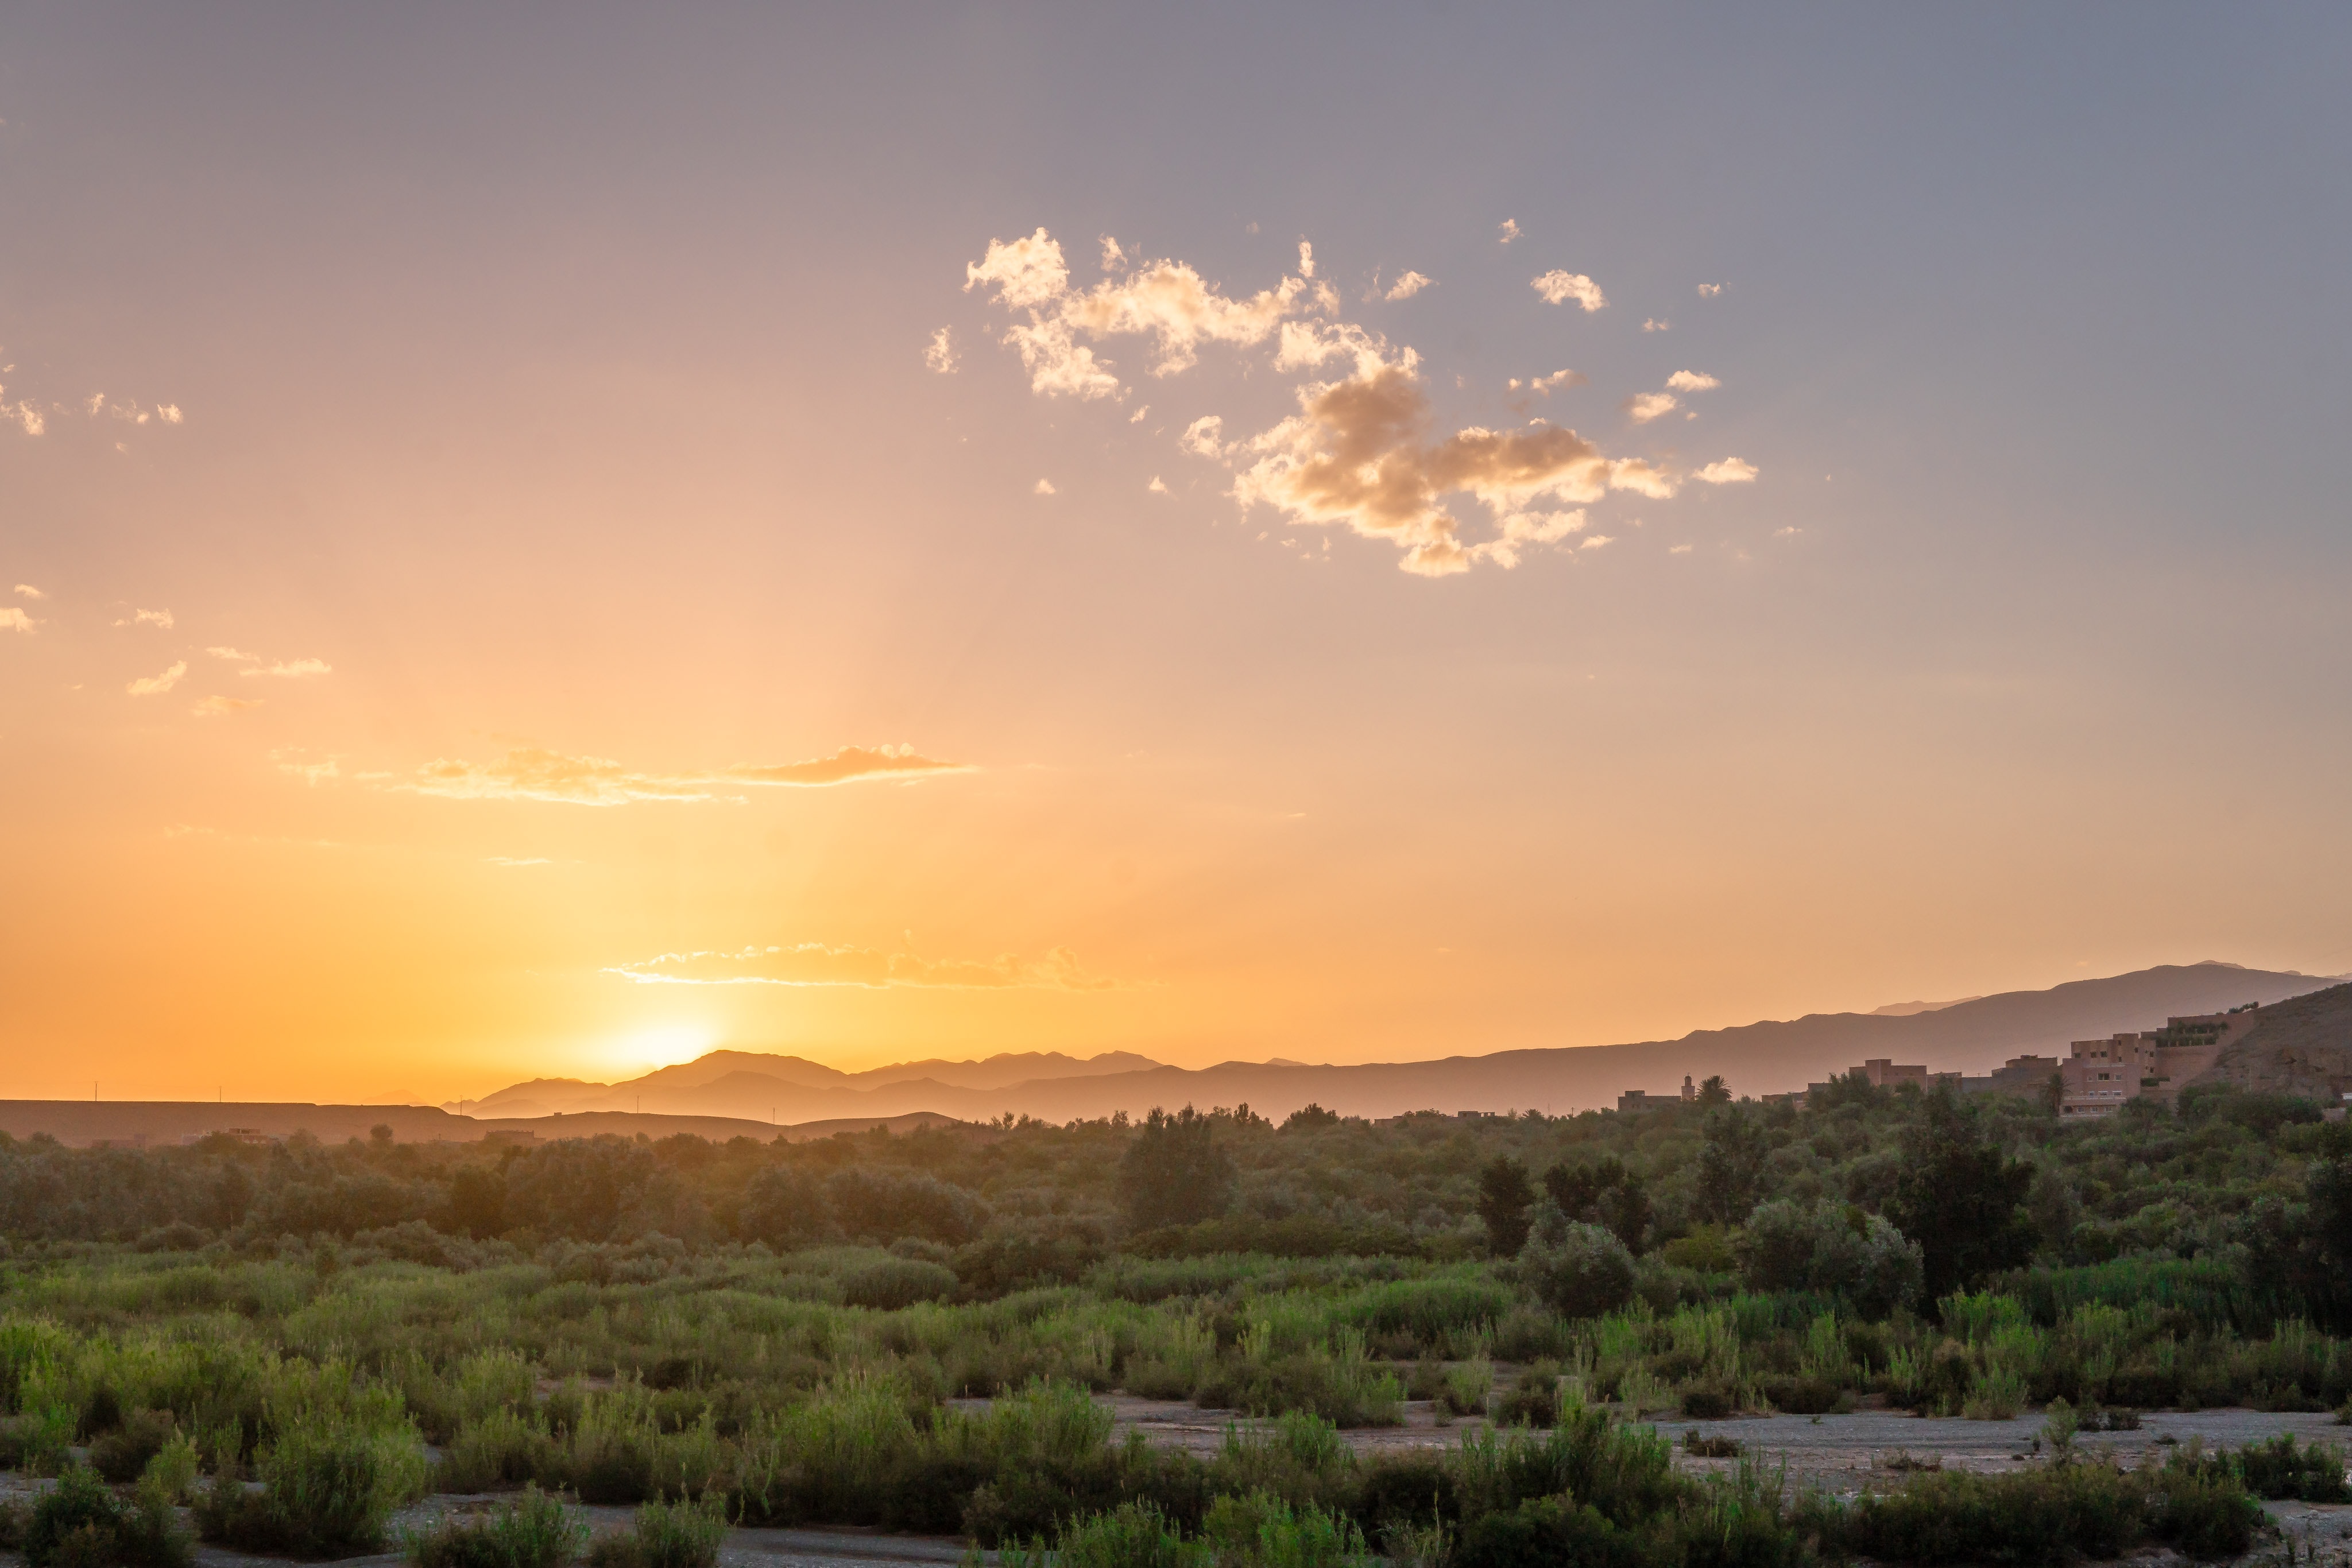
sky, ecosystem, horizon, dawn, morning, cloud, sunset, atmosphere, sunlight, sunrise, evening, field, afterglow, ecoregion, rural area, tree, landscape, plain, hill, dusk, savanna, sun, computer wallpaper, grass, calm